Bocce

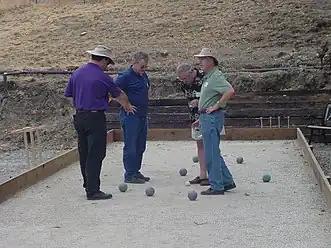
Bocce players scoring a match, 2005

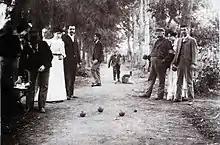
An Argentine family playing bocce in San Vicente, Buenos Aires,

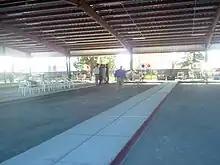
Bocce play in Cape Coral, Florida, United States in 2007

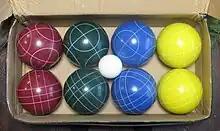
a typical bocce set

Having developed from games played in the Roman Empire, bocce developed into its present form in Italy, where it is called ', the plural of the Italian word ' which means 'bowl' in the general sporting sense. It spread around Europe and also in regions to which Italians have migrated. The first form of regulation was described in the book "Gioco delle bocchie" by Raffaele Bisteghi in 1753. In South America it is known as ', or "bolas criollas" ('Criollo balls') in Venezuela, and ' in southern Brazil. The accessibility of bocce to people of all ages and abilities has seen it grow in popularity among Special Olympics programmes globally, and it is now the third most-played sport among Special Olympics athletes.